Insular Ice Plant

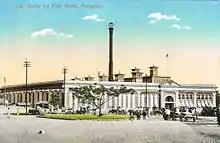

The Insular Ice and Cold Storage Plant also known simply as the Insular Ice Plant was an ice production and storage facility in Ermita, Manila, Philippines. It was said that the facility was leased or operated between 1933 up until 1943 by San Miguel Brewery, which had acquired "Oriental Brewery and Ice Co." from Hong Kong back in 1919. It was the oldest ice manufacturing plant in Southeast Asia.